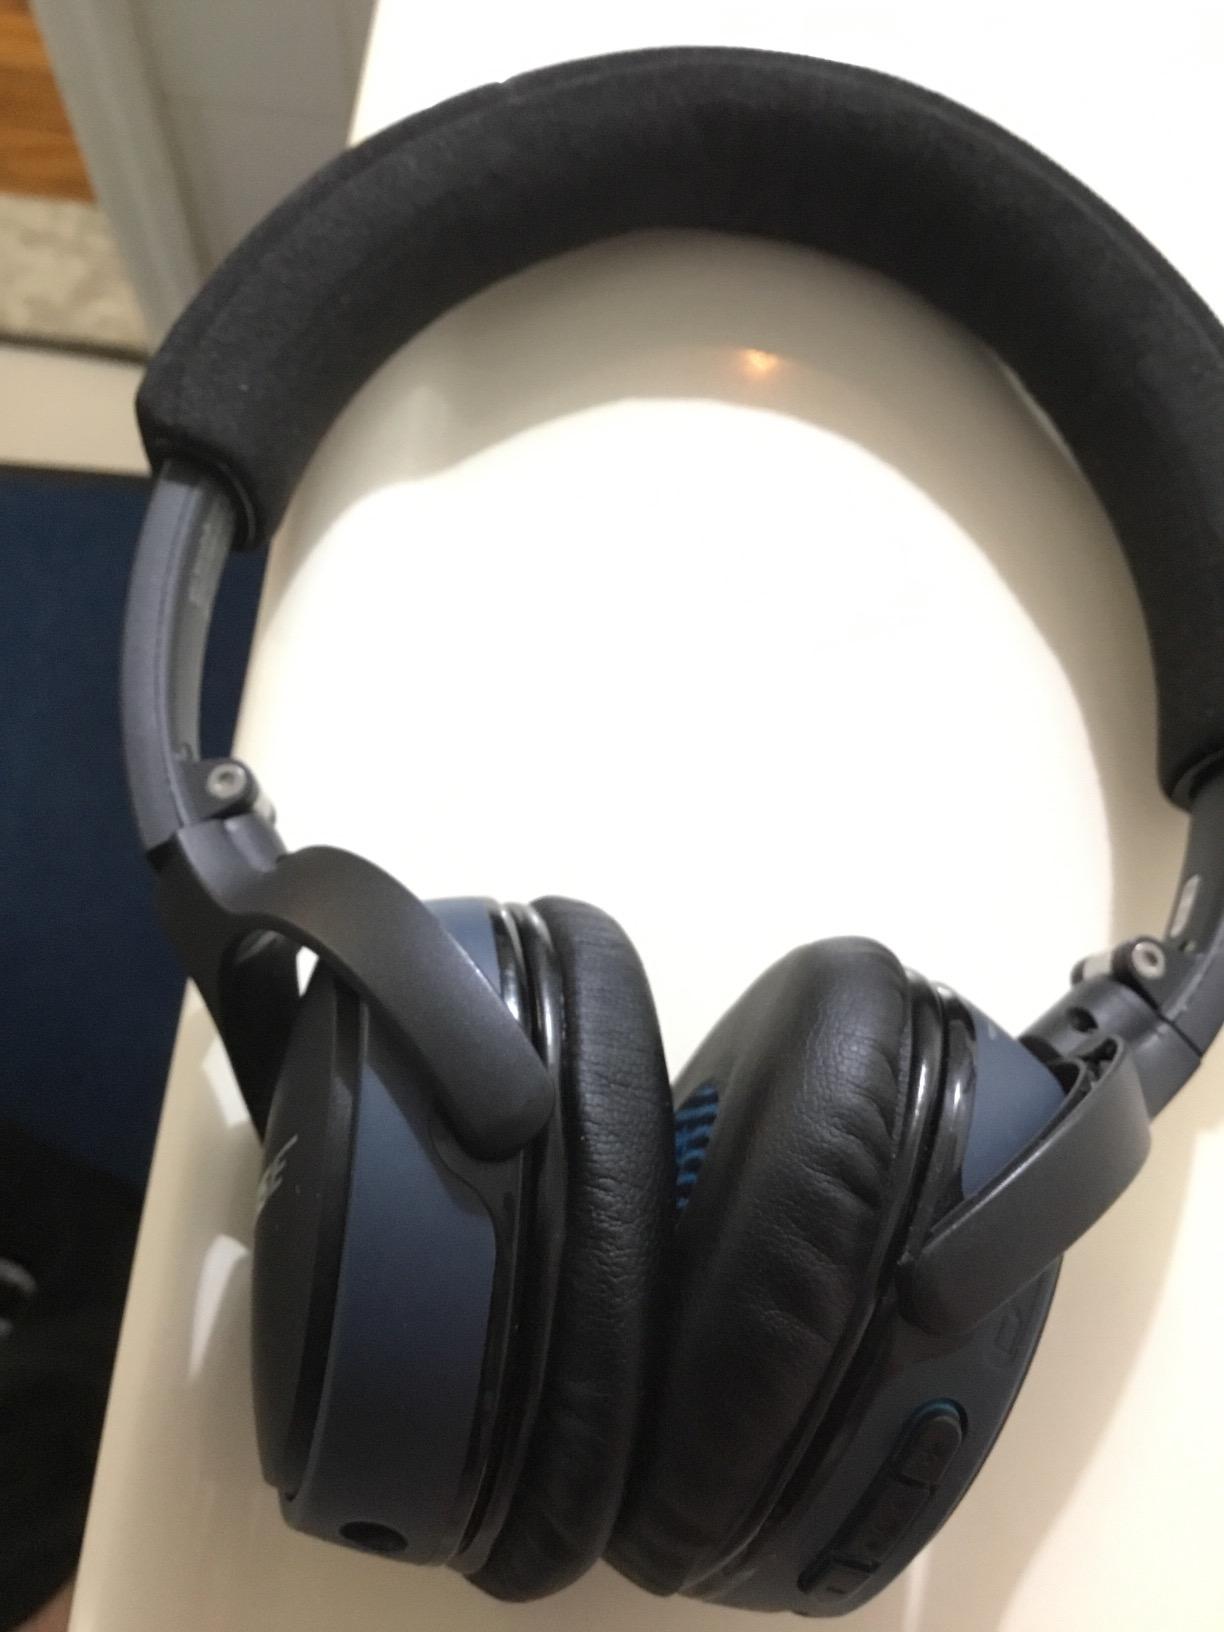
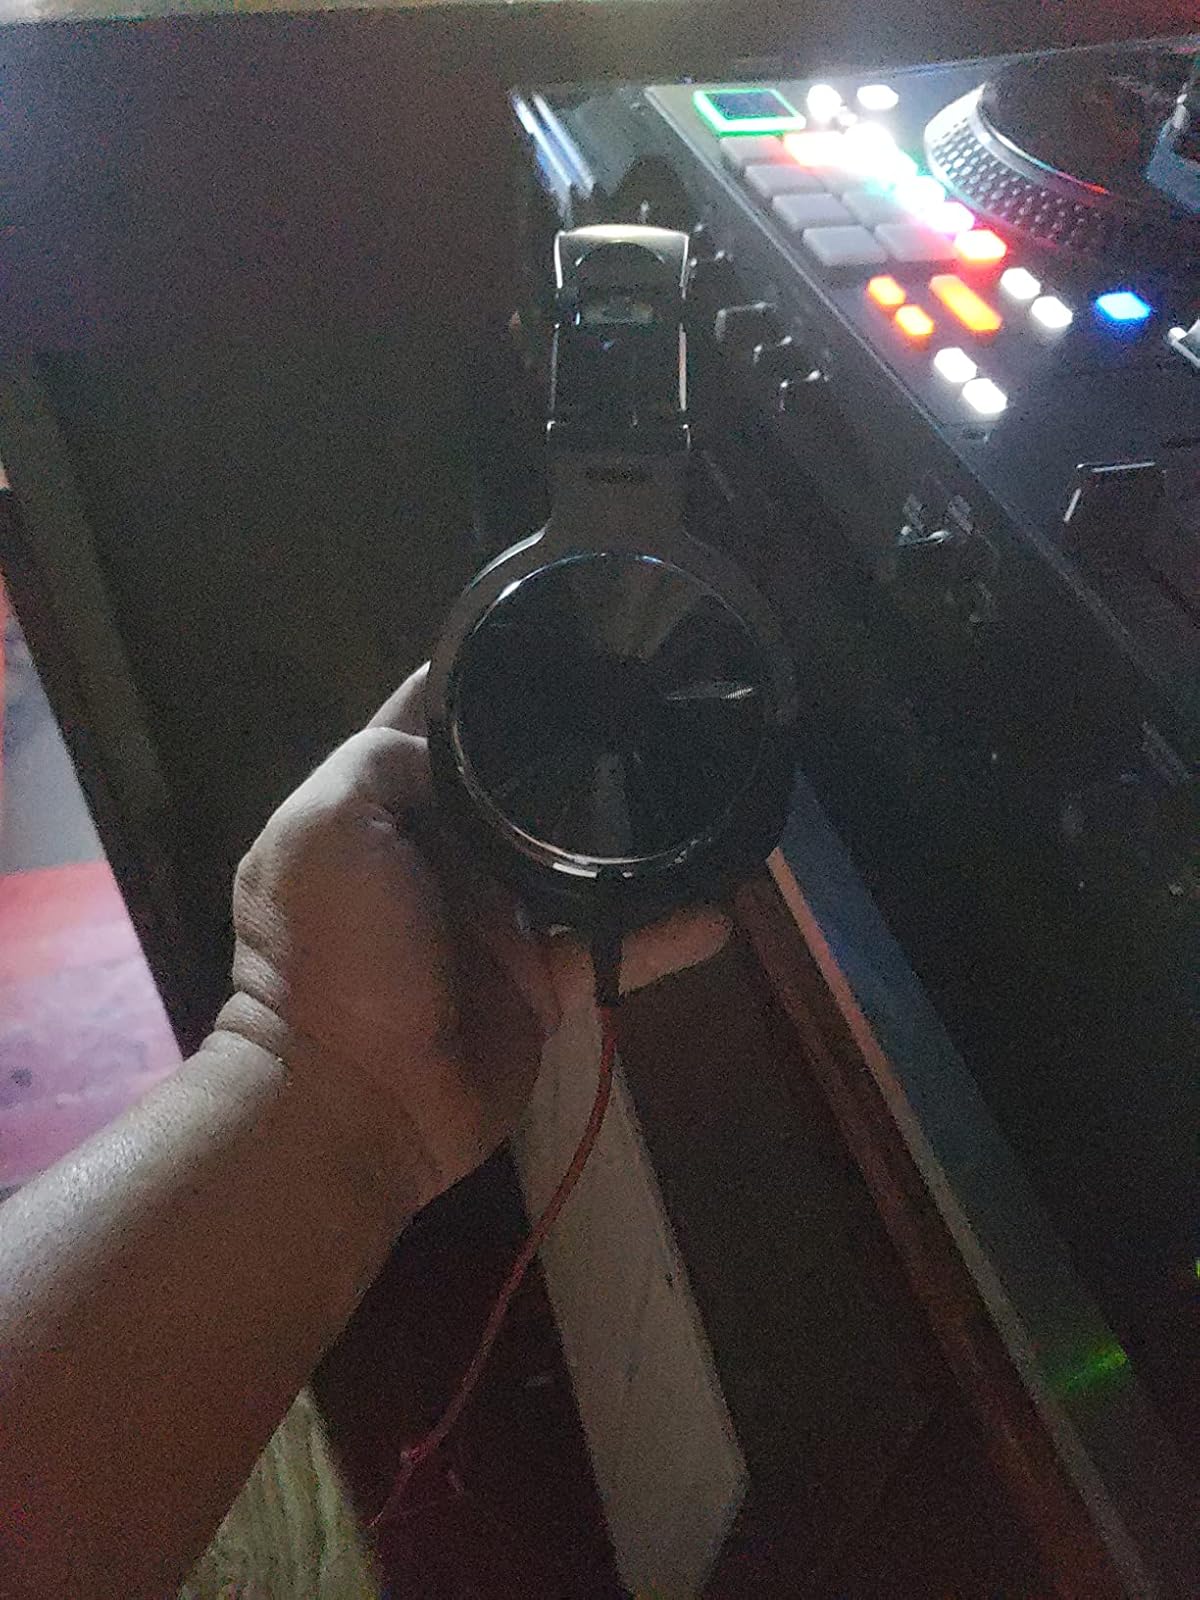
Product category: headphones
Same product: no